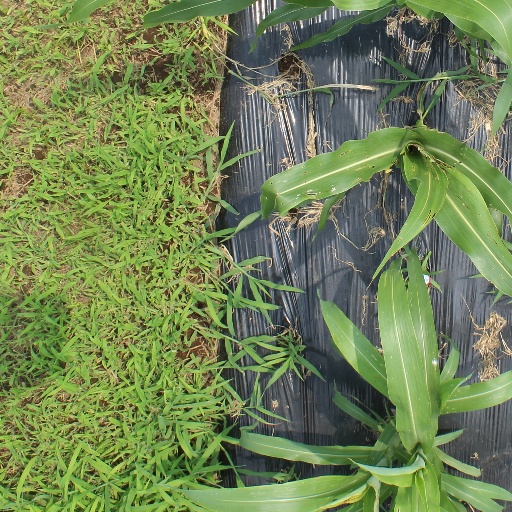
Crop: sorghum